Rosedale Network of Churches

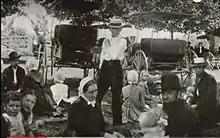
A photo taken at the first meeting of the Conservative Amish Mennonite Conference in Grantsville, Maryland, in 1910

The first American settlement of the Amish Mennonites—who in 1693 separated from the main body of Swiss Brethren and followed Jacob Amman—was in Berks County, Pennsylvania, around 1710–1720. Soon they had settlements in Chester and Lancaster counties as well. By the middle of the 19th century, they had congregations from Pennsylvania to Iowa, as well as in Ontario, Canada.